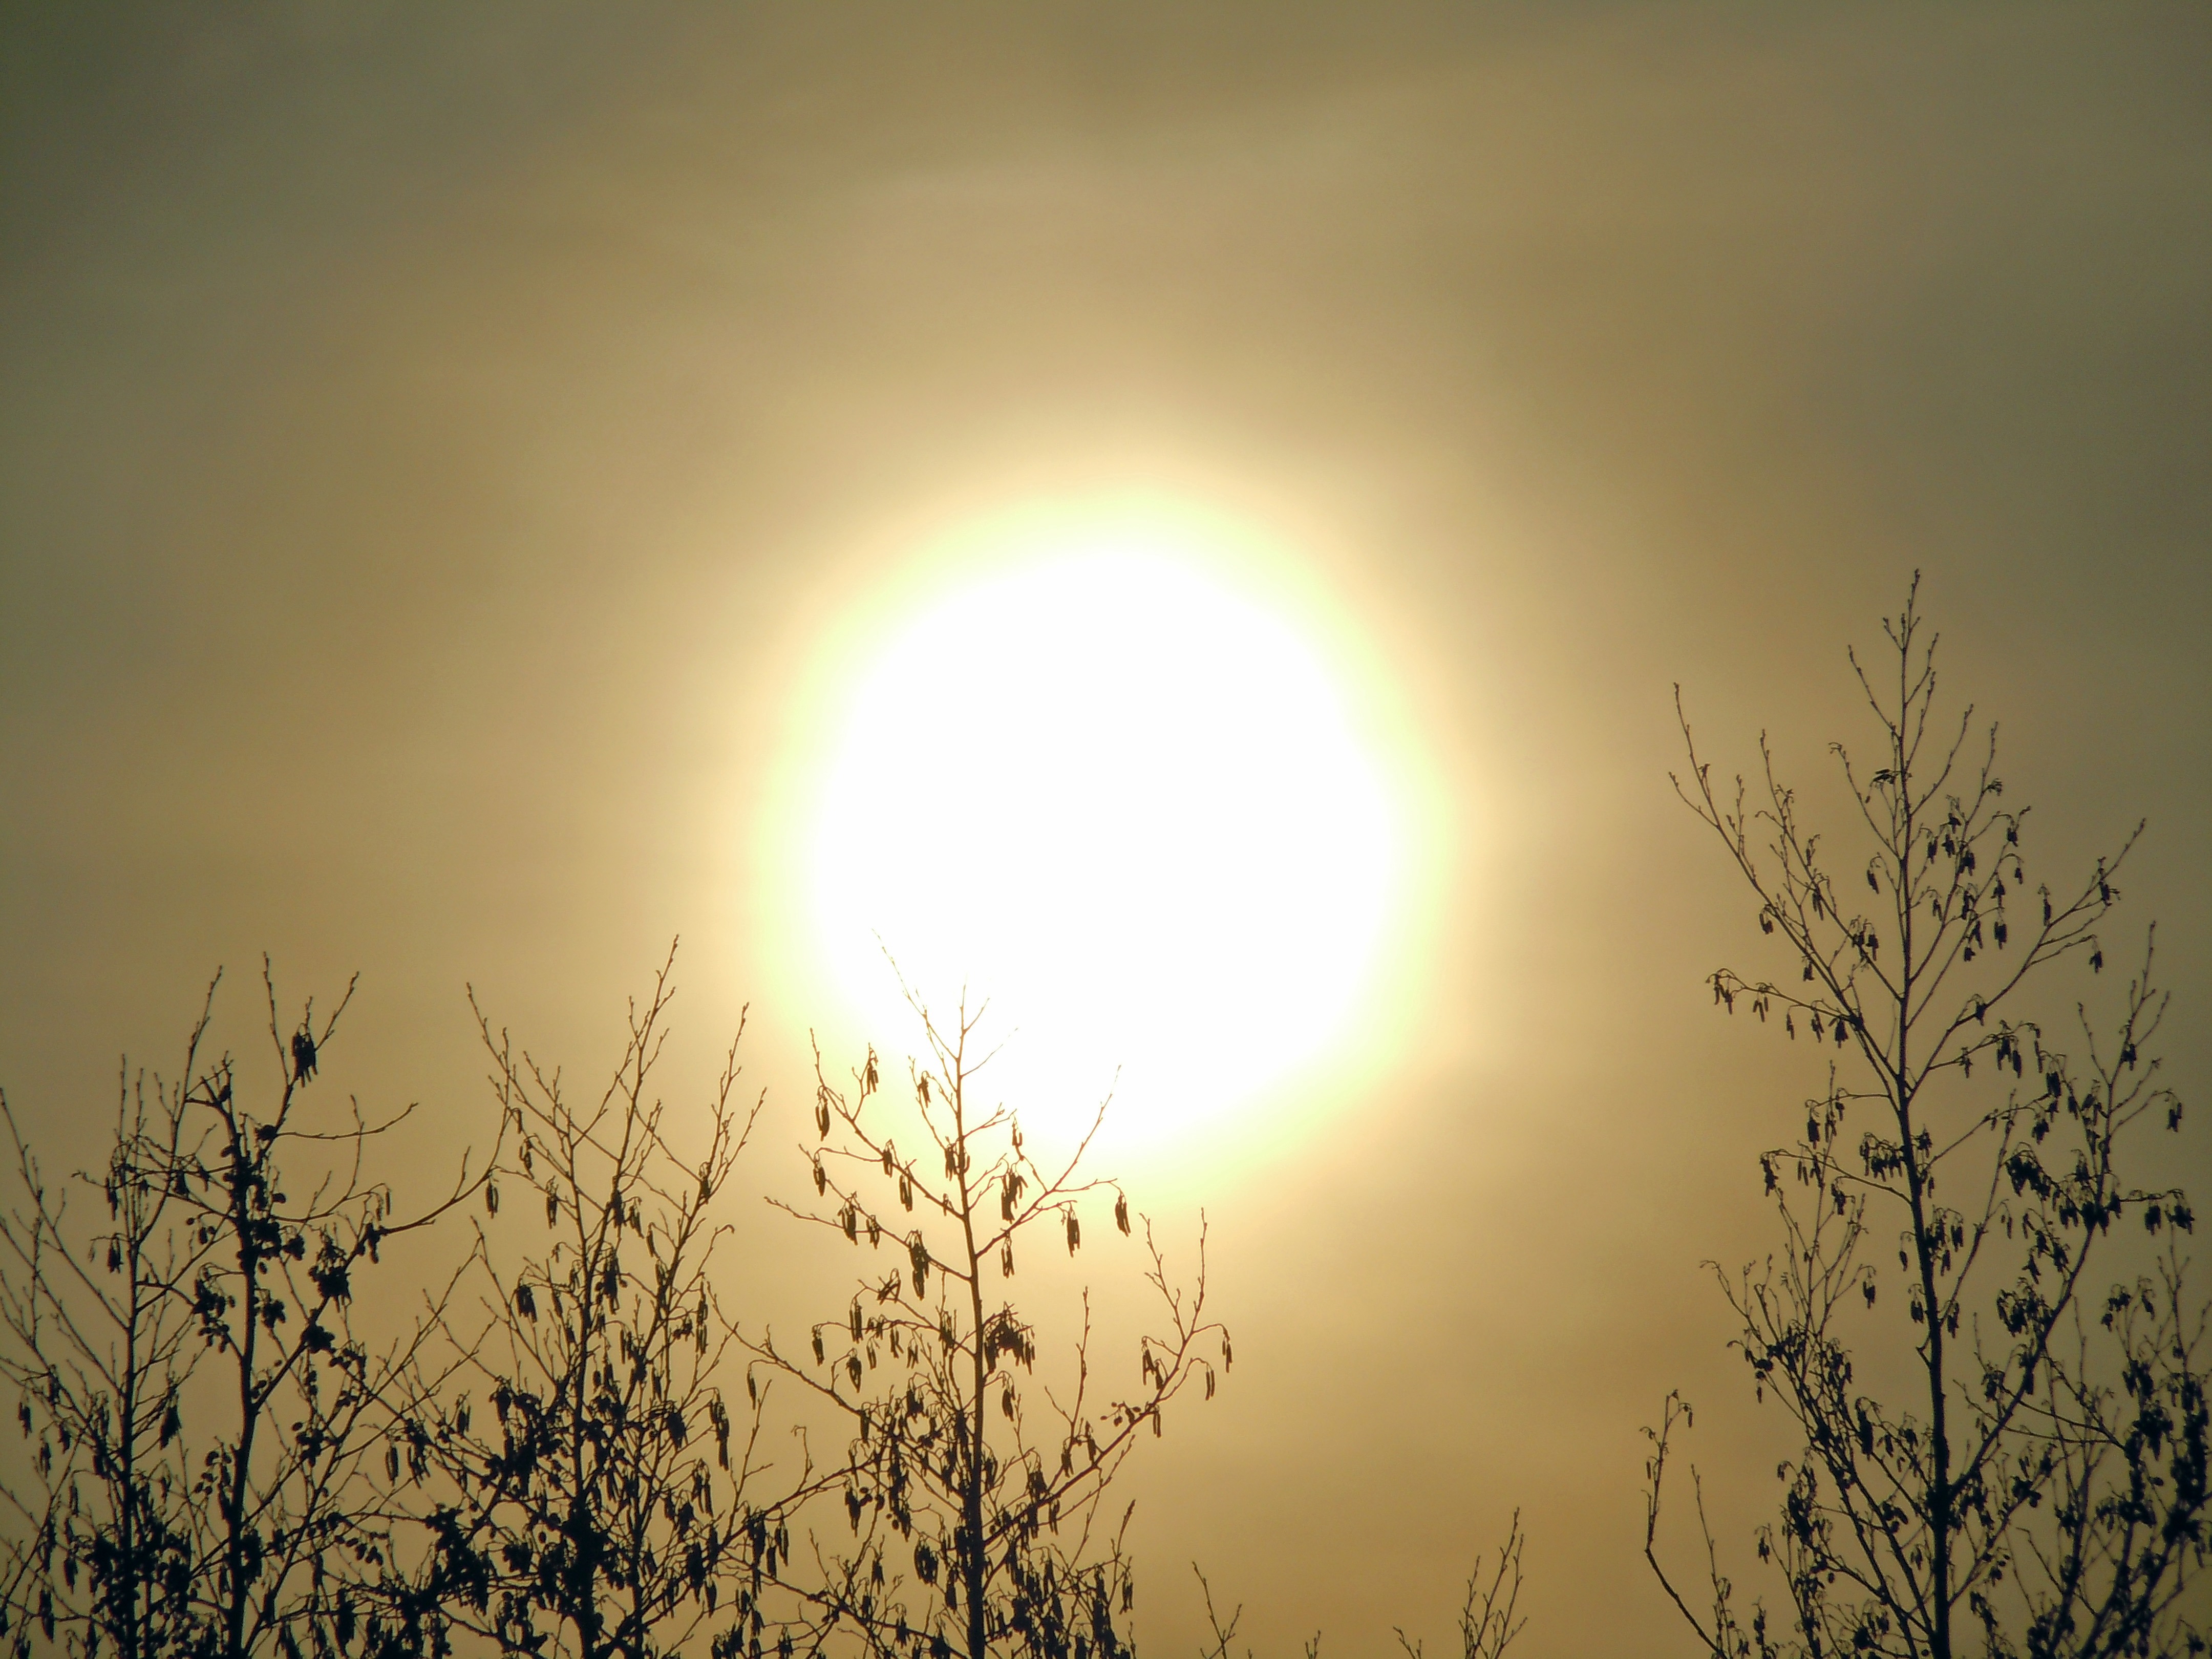
nature, horizon, branch, light, cloud, sky, sun, sunrise, sunset, mist, sunlight, morning, dawn, atmosphere, dusk, evening, moon, back light, morning haze, astronomical object, atmospheric phenomenon